Alcorn State Braves basketball statistical leaders

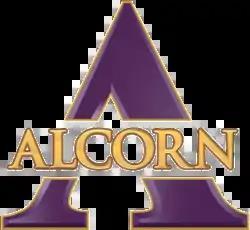

The Alcorn State Braves basketball statistical leaders are individual statistical leaders of the Alcorn State Braves basketball program in various categories, including points, rebounds, assists, steals, and blocks. Within those areas, the lists identify single-game, single-season, and career leaders. The Braves represent Alcorn State University in the NCAA's Southwestern Athletic Conference.